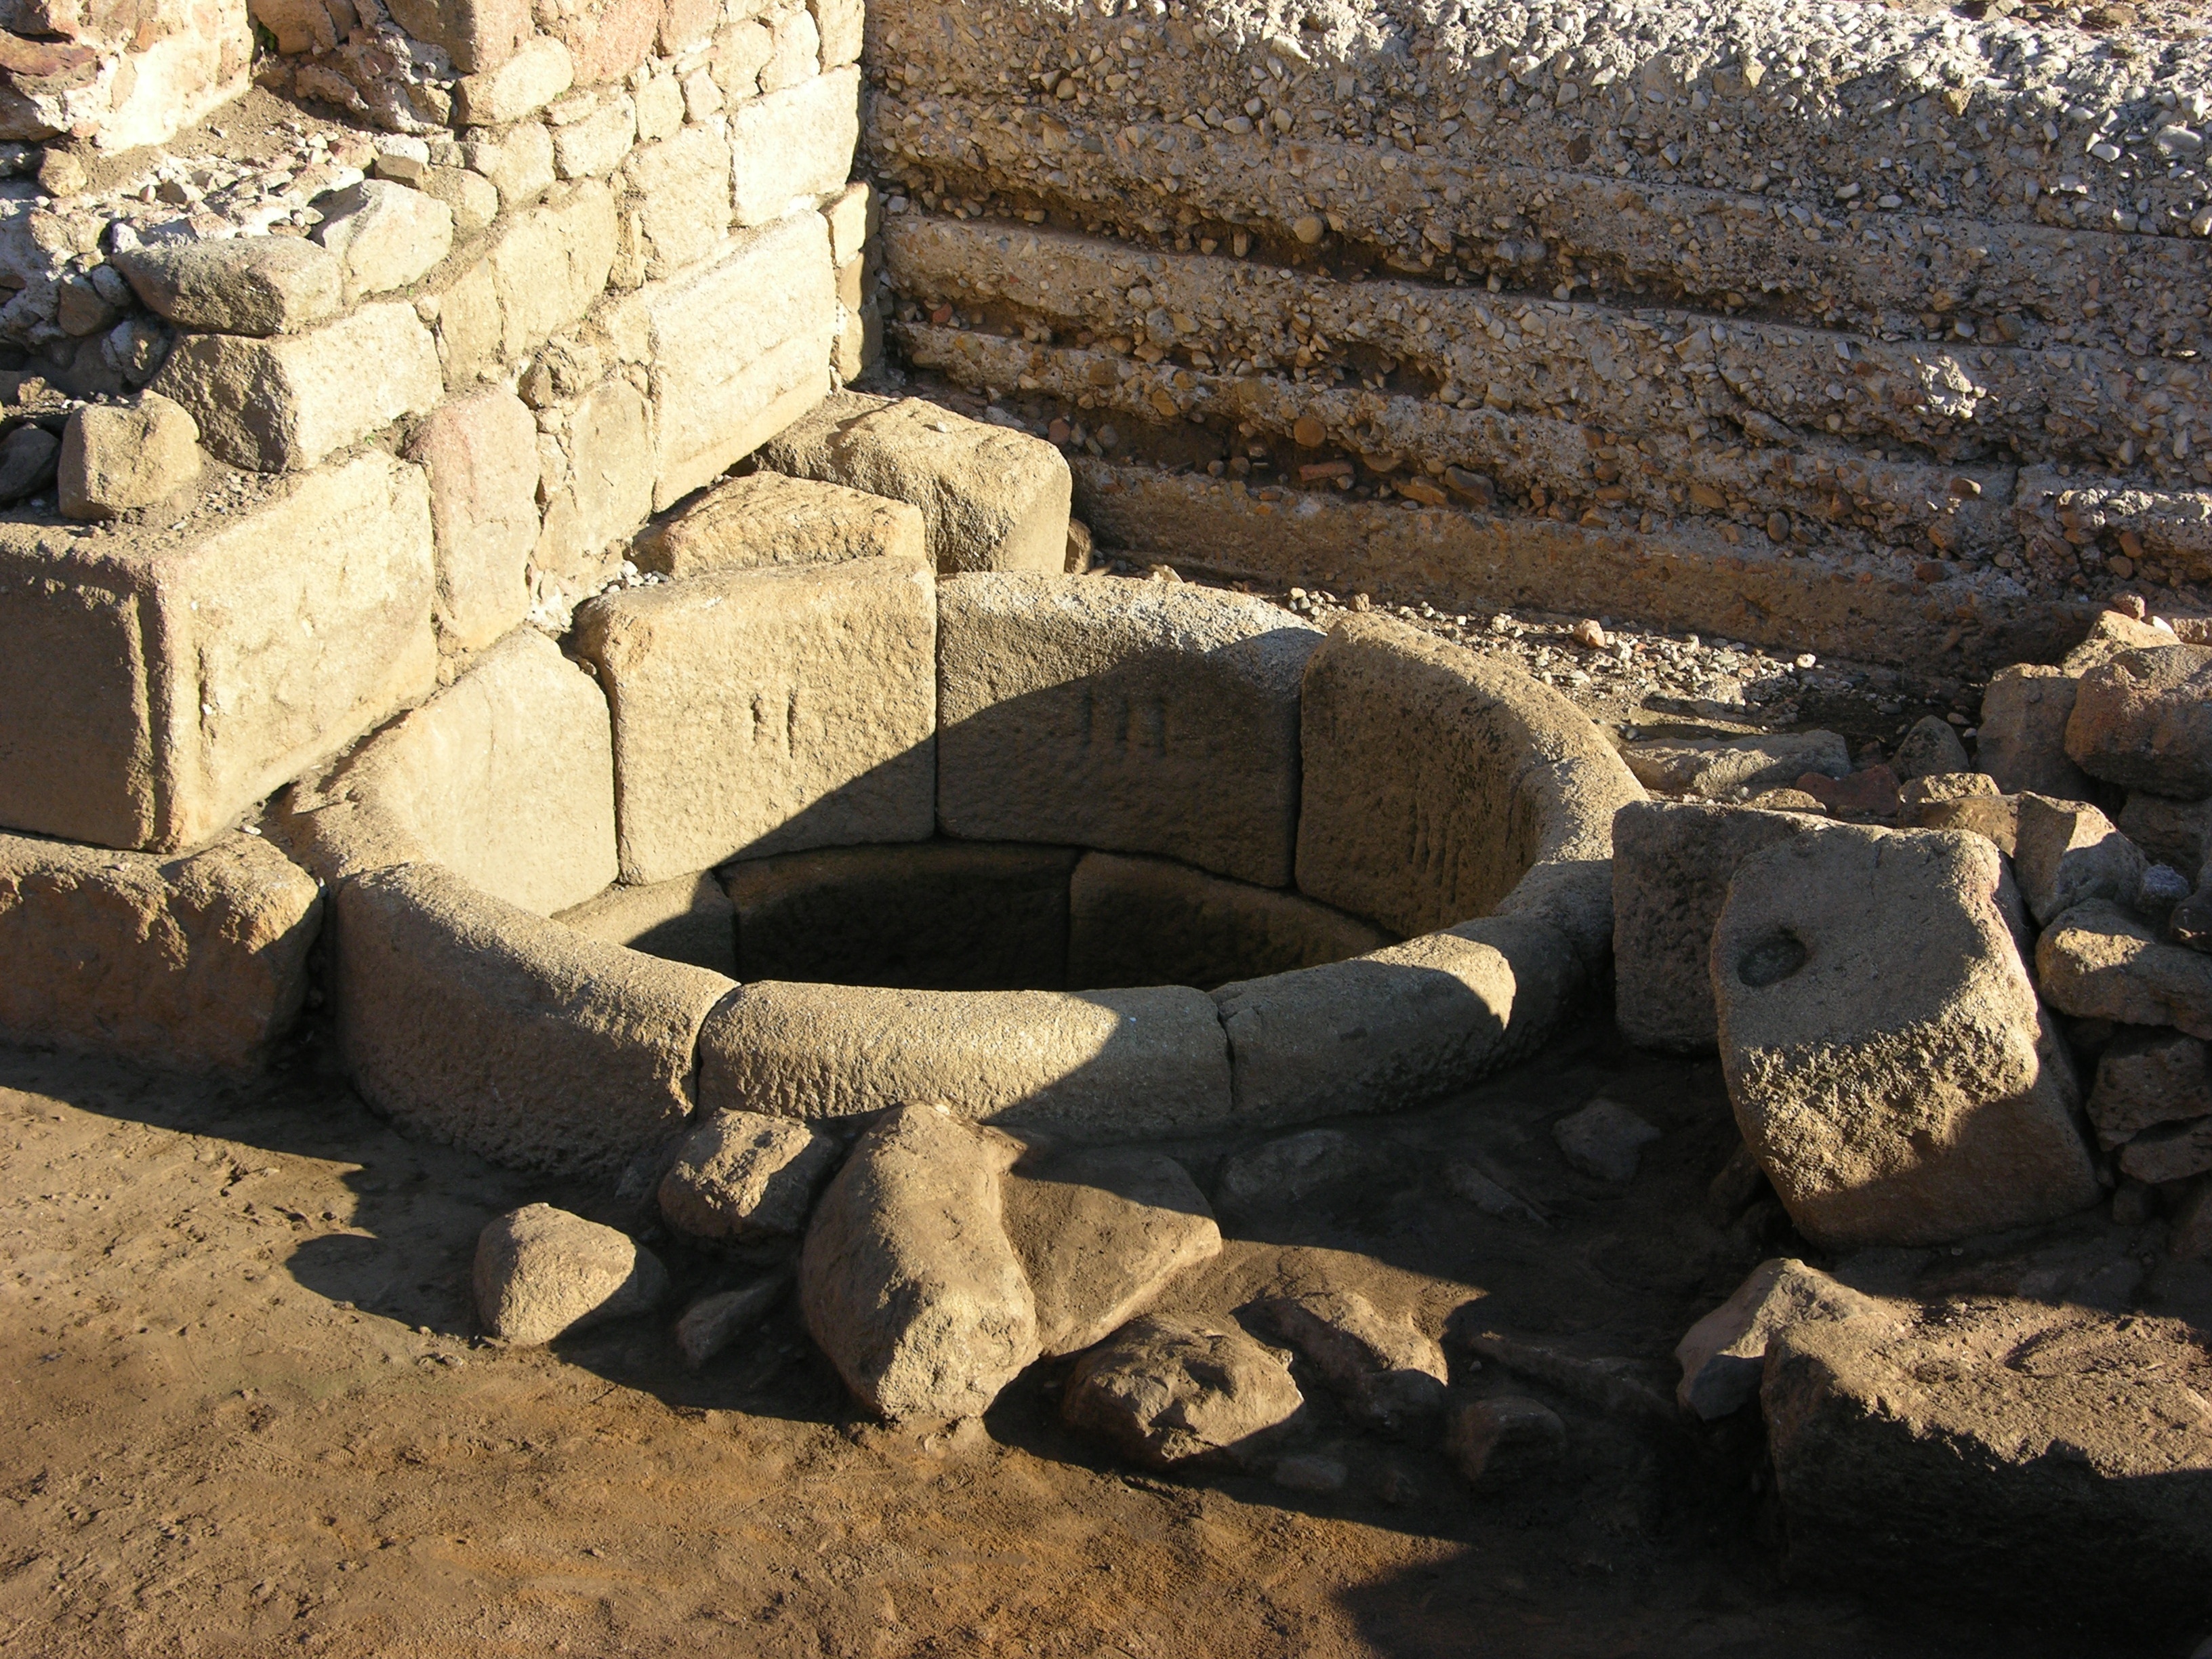
sand, rock, wall, monument, fortification, material, sculpture, geology, temple, ruins, roman, caceres, history, ancient history, caparra